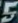
Number: 5